Duncan Grant

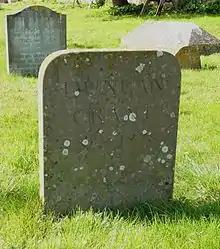
Duncan Grant's grave at St Peter's Church, West Firle, Sussex, photographed in 2013

Grant's early affairs were exclusively homosexual. His lovers included his cousin, the writer Lytton Strachey, the future politician Arthur Hobhouse and the economist John Maynard Keynes, who at one time considered Grant the love of his life because of his good looks and the originality of his mind. Through Strachey, Grant became involved in the Bloomsbury Group, where he made many such great friends including Vanessa Bell. He would eventually live with Vanessa Bell who, though she was a married woman, fell deeply in love with him and, one night, succeeded in seducing him; Bell very much wanted a child by Grant, and she became pregnant in the spring of 1918. Although it is generally assumed that Grant's sexual relations with Bell ended in the months before Angelica was born (Christmas, 1918), they continued to live together for more than 40 years. During that time, their relationship was mainly domestic and creative; they often painted in the same studio together, praising and critiquing each other's work.